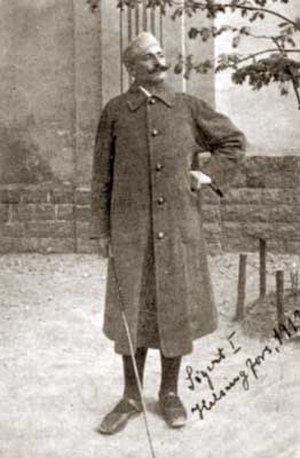
Sigert Patursson
Sigert O. Patursson var en færøsk eventyrer.